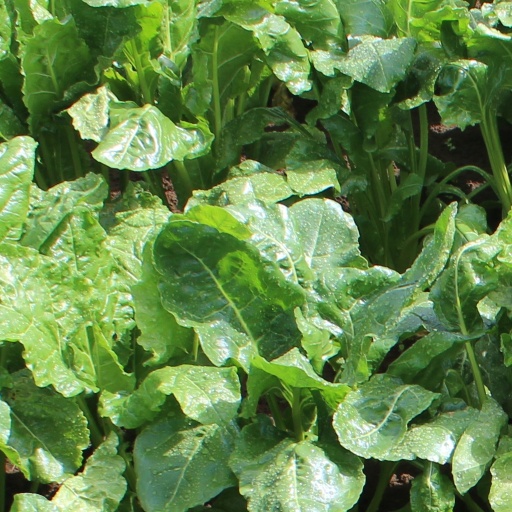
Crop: sugar beet